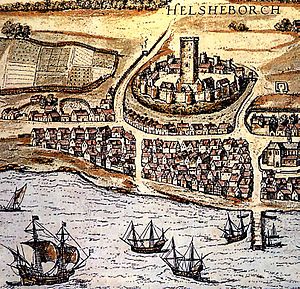
Slaget ved Helsingborg (1535)
Helsingborg i 1588
Slaget ved Helsingborg udspillede sig den 13. januar 1535 som en del af den danske borgerkrig Grevens fejde. Slaget stod mellem en indgribende svensk hær sammen med en skånsk adelshær og en tysk hær sammen med en borgerhær fra Malmö. Slaget endte med en sejr for den svensk-skånske adelshær og indebar, at de skånske landskaber kom under Christian 3.s kontrol.